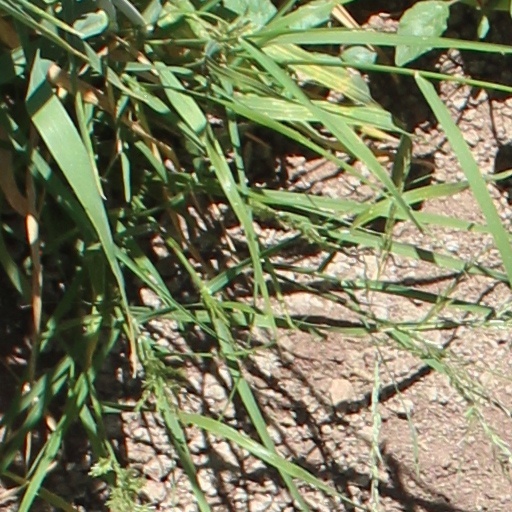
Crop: wheat